Freedom Fields Hospital

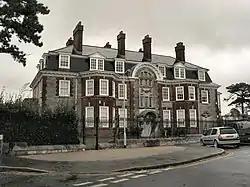
Freedom Fields Hospital

Freedom Fields Hospital was an acute hospital in Plymouth that closed in 1998. The site formerly occupied by the hospital has now been largely redeveloped for residential use.